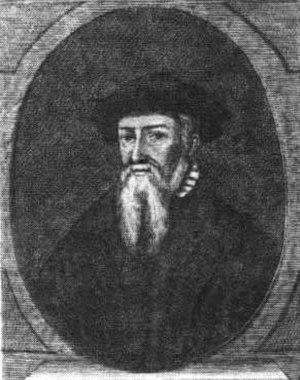
Valentin Weigel est un penseur mystique originaire de l'électorat de Saxe. Précurseur de la théosophie allemande, sa théologie combine les apports de la mystique rhénane et ceux du paracelsisme.